Safeway

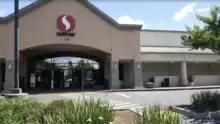
An early-21st-century Safeway store in Chico, California

In 2006, Safeway introduced an organically grown and processed line of products named "O Organics". The brand has proved successful, with yearly sales surpassing $1 billion in 2017. Open Nature was launched in 2011, and has also proved successful enough that Open Nature has absorbed some other previous private brands (Such as Bright Green, Signature Home, and Lucerne Plant-Based products).